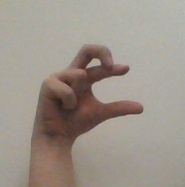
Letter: thal